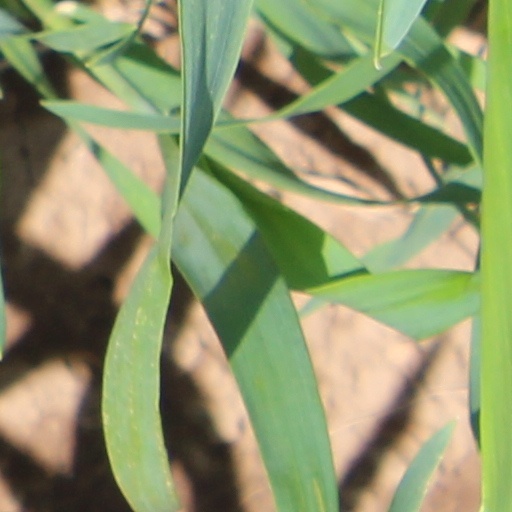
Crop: wheat